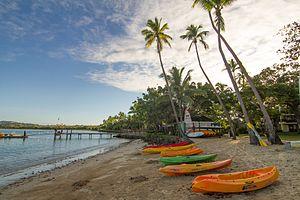
Shangri-La Hotels and Resort est une chaîne d'hôtels de luxe basée à Hong Kong créée en 1971 par Robert Kuok.